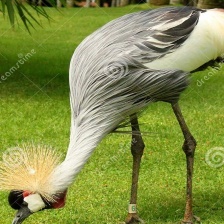
Species: AFRICAN CROWNED CRANE
Scientific name: BALEARICA REGULORUM
ImageNet parent category: crane